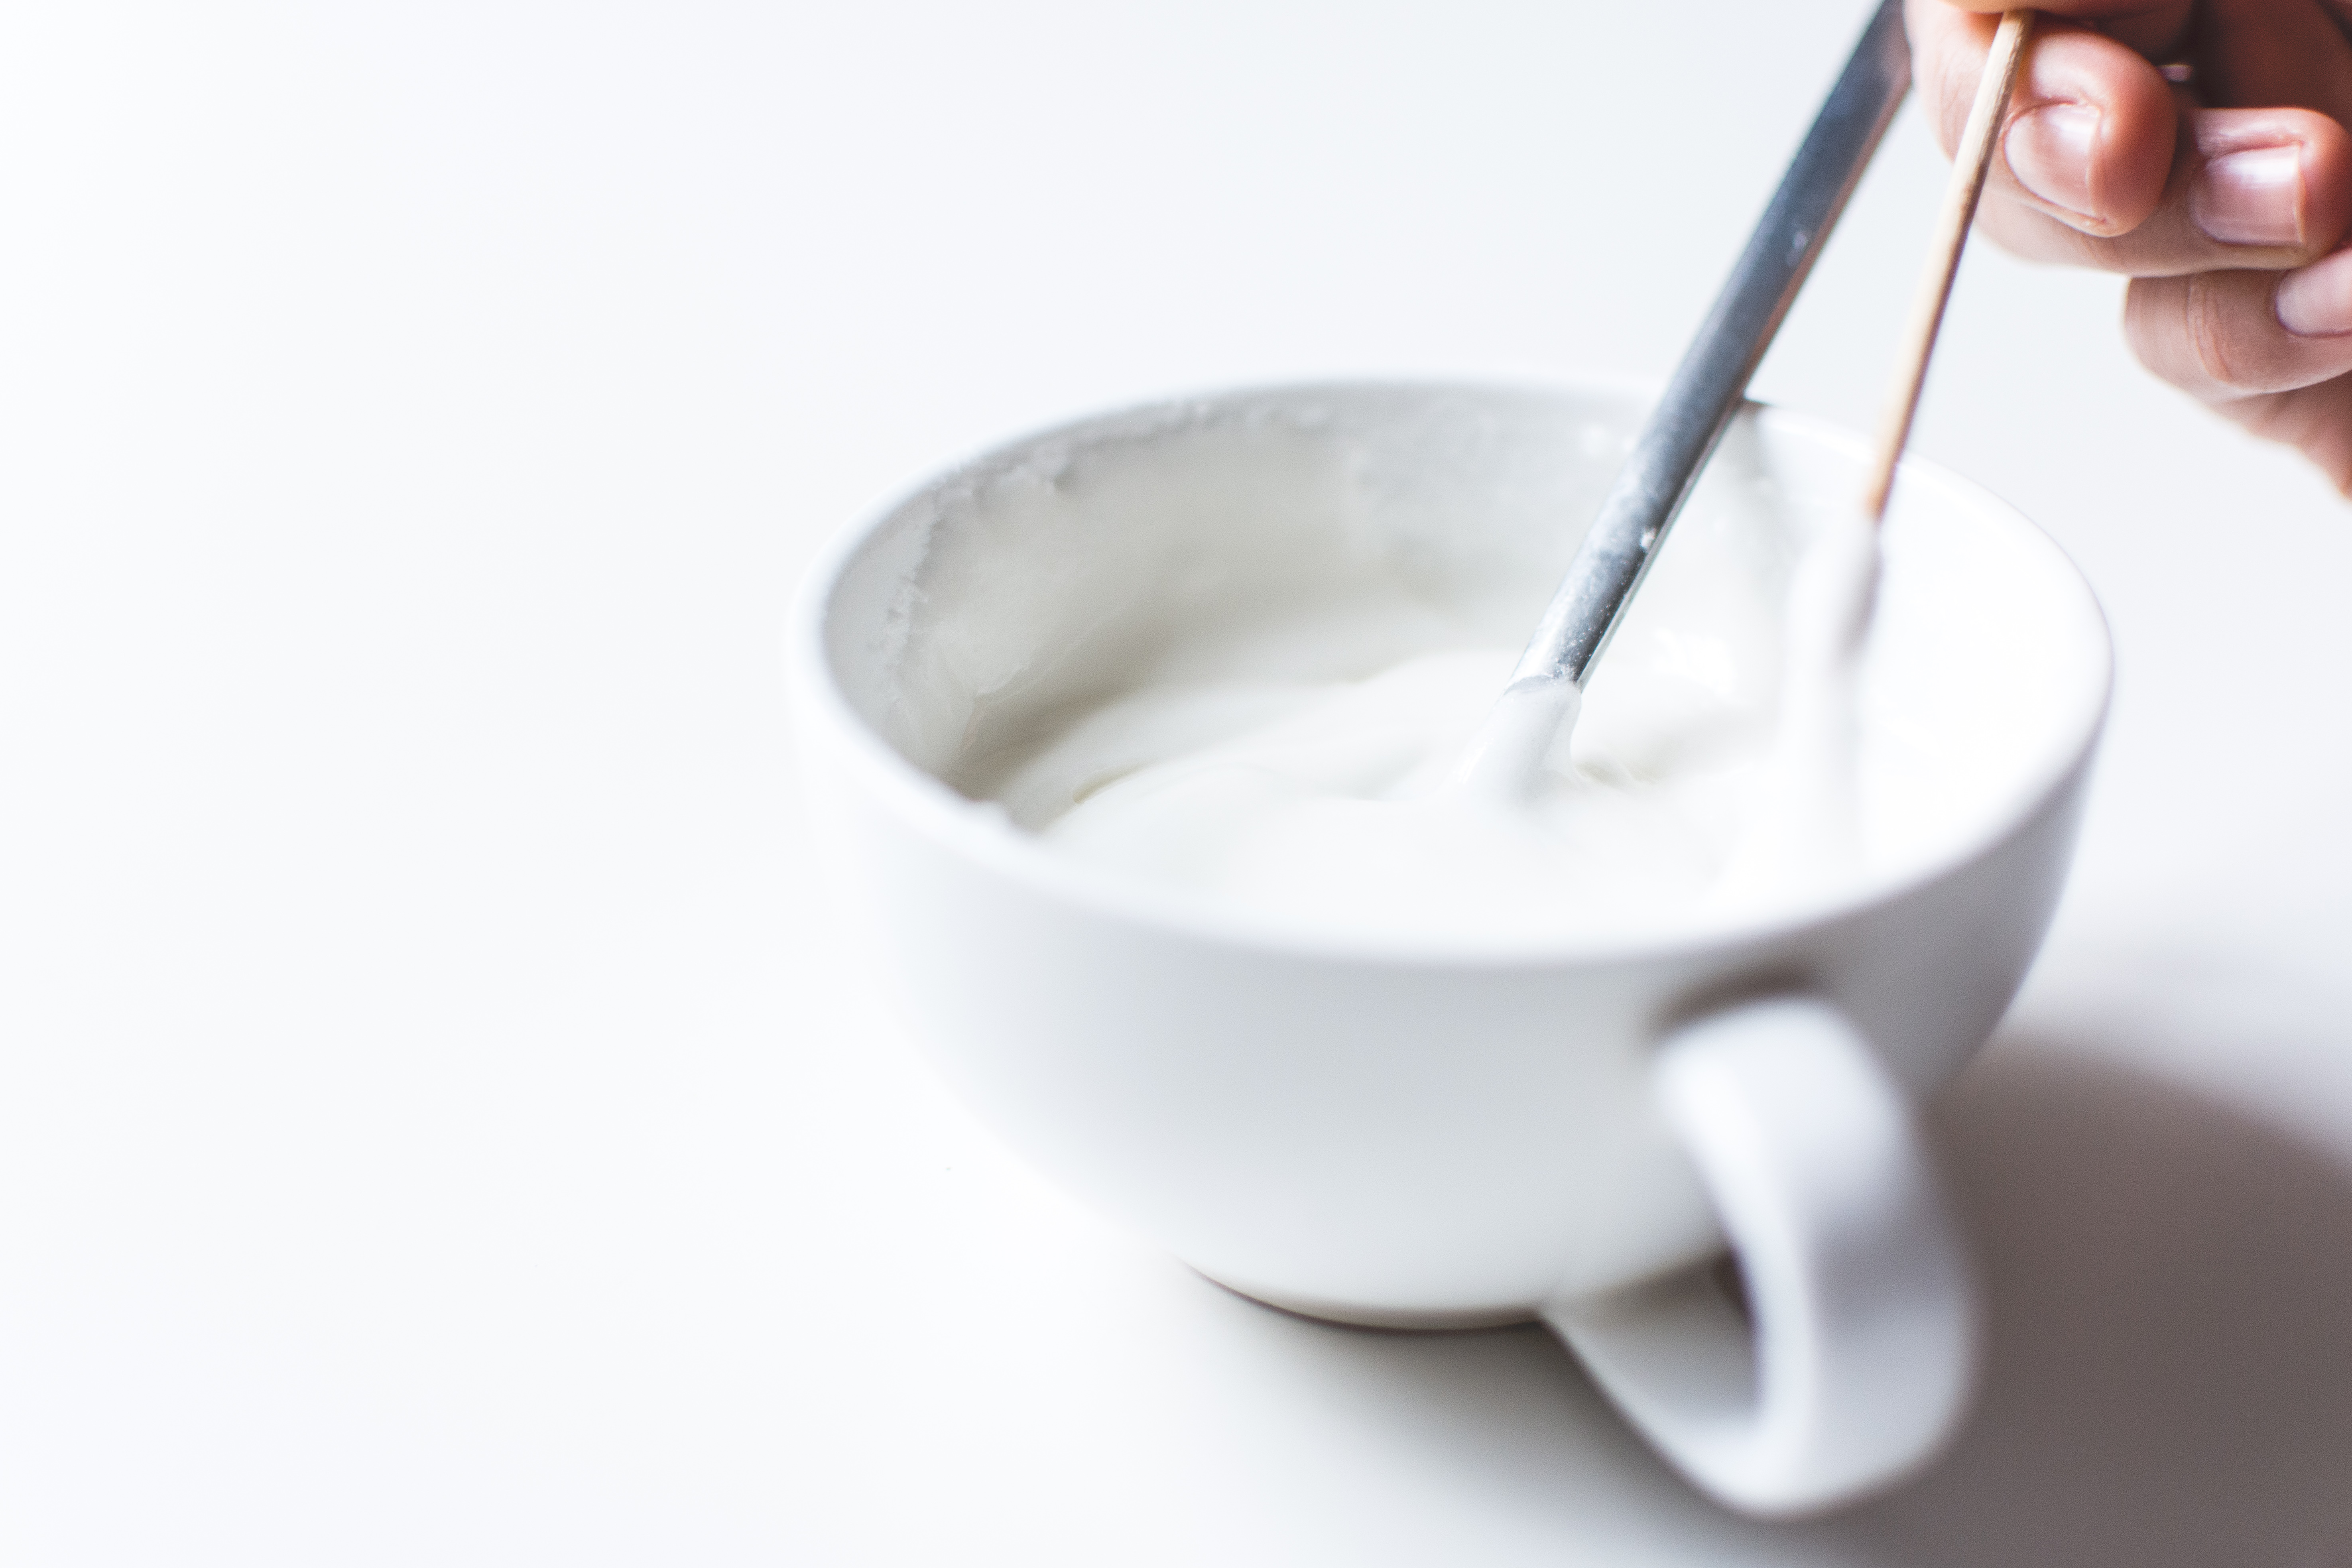
cup, spoon, coffee cup, food, tableware, drinkware, dairy, drink, cafe au lait, milk, non alcoholic beverage, cuisine, teacup, cream, serveware